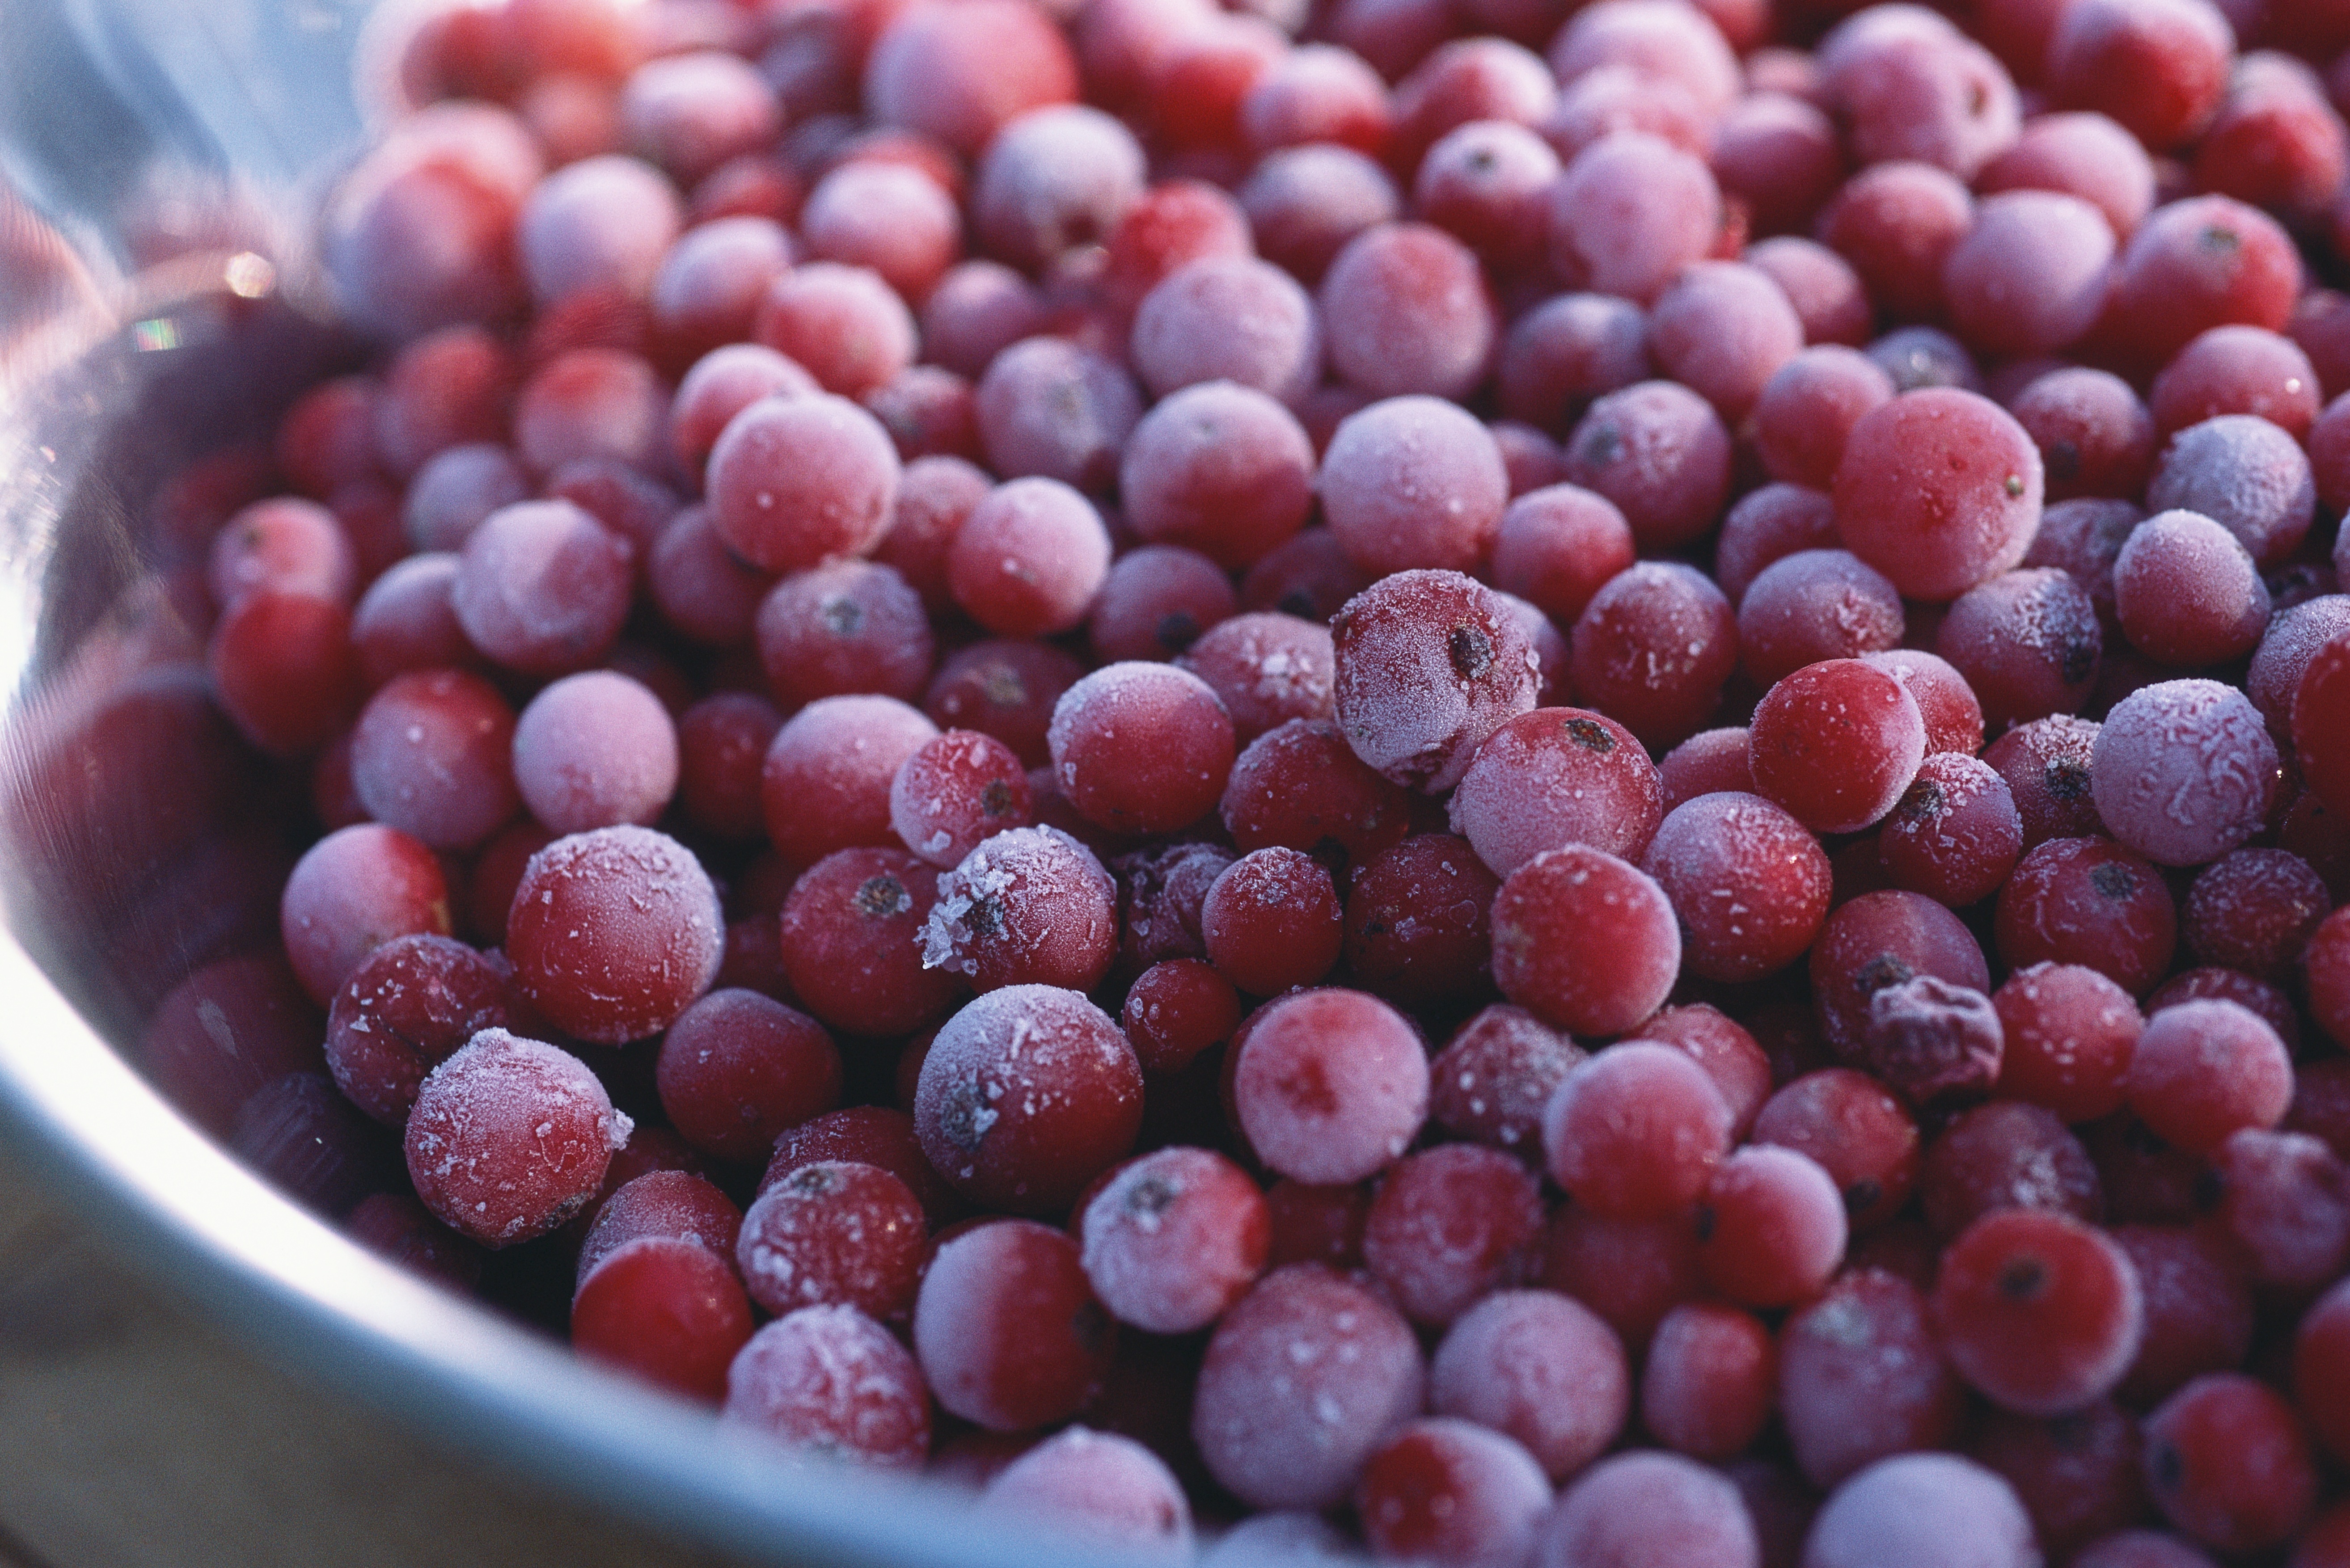
plant, grape, fruit, berry, seed, food, red, ingredient, produce, colourful, healthy, cuisine, cranberry, eating, nutrition, tasty, vegan, vegetarian, diet, veggies, organic, flowering plant, vitis, land plant, grapevine family, frutti di bosco, zante currant, pink peppercorn